Larry Holmes

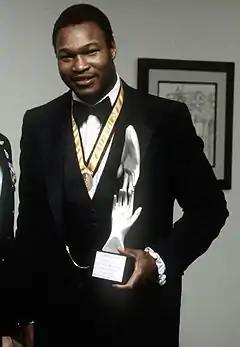
Holmes with the Jaycees Ten Outstanding Young Men trophy in December 1979

Holmes met Ken Norton for the WBC Championship on June 9, 1978. After fourteen rounds, all three judges had the fight scored dead even at seven rounds each. Holmes rallied late in the fifteenth to win it on two scorecards and take the title by a split decision.